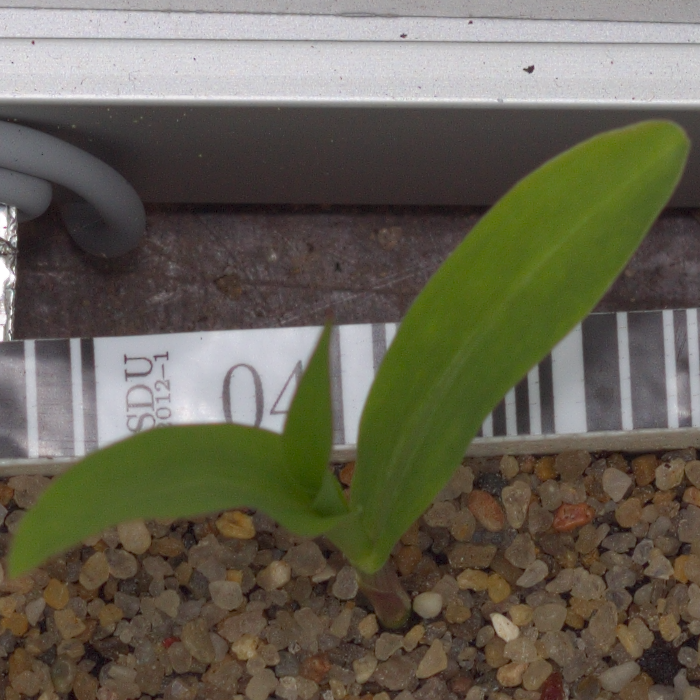
Label: maize